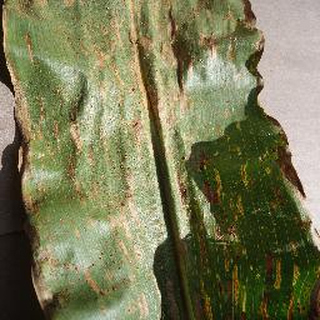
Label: corn_cercospora_leaf_spot